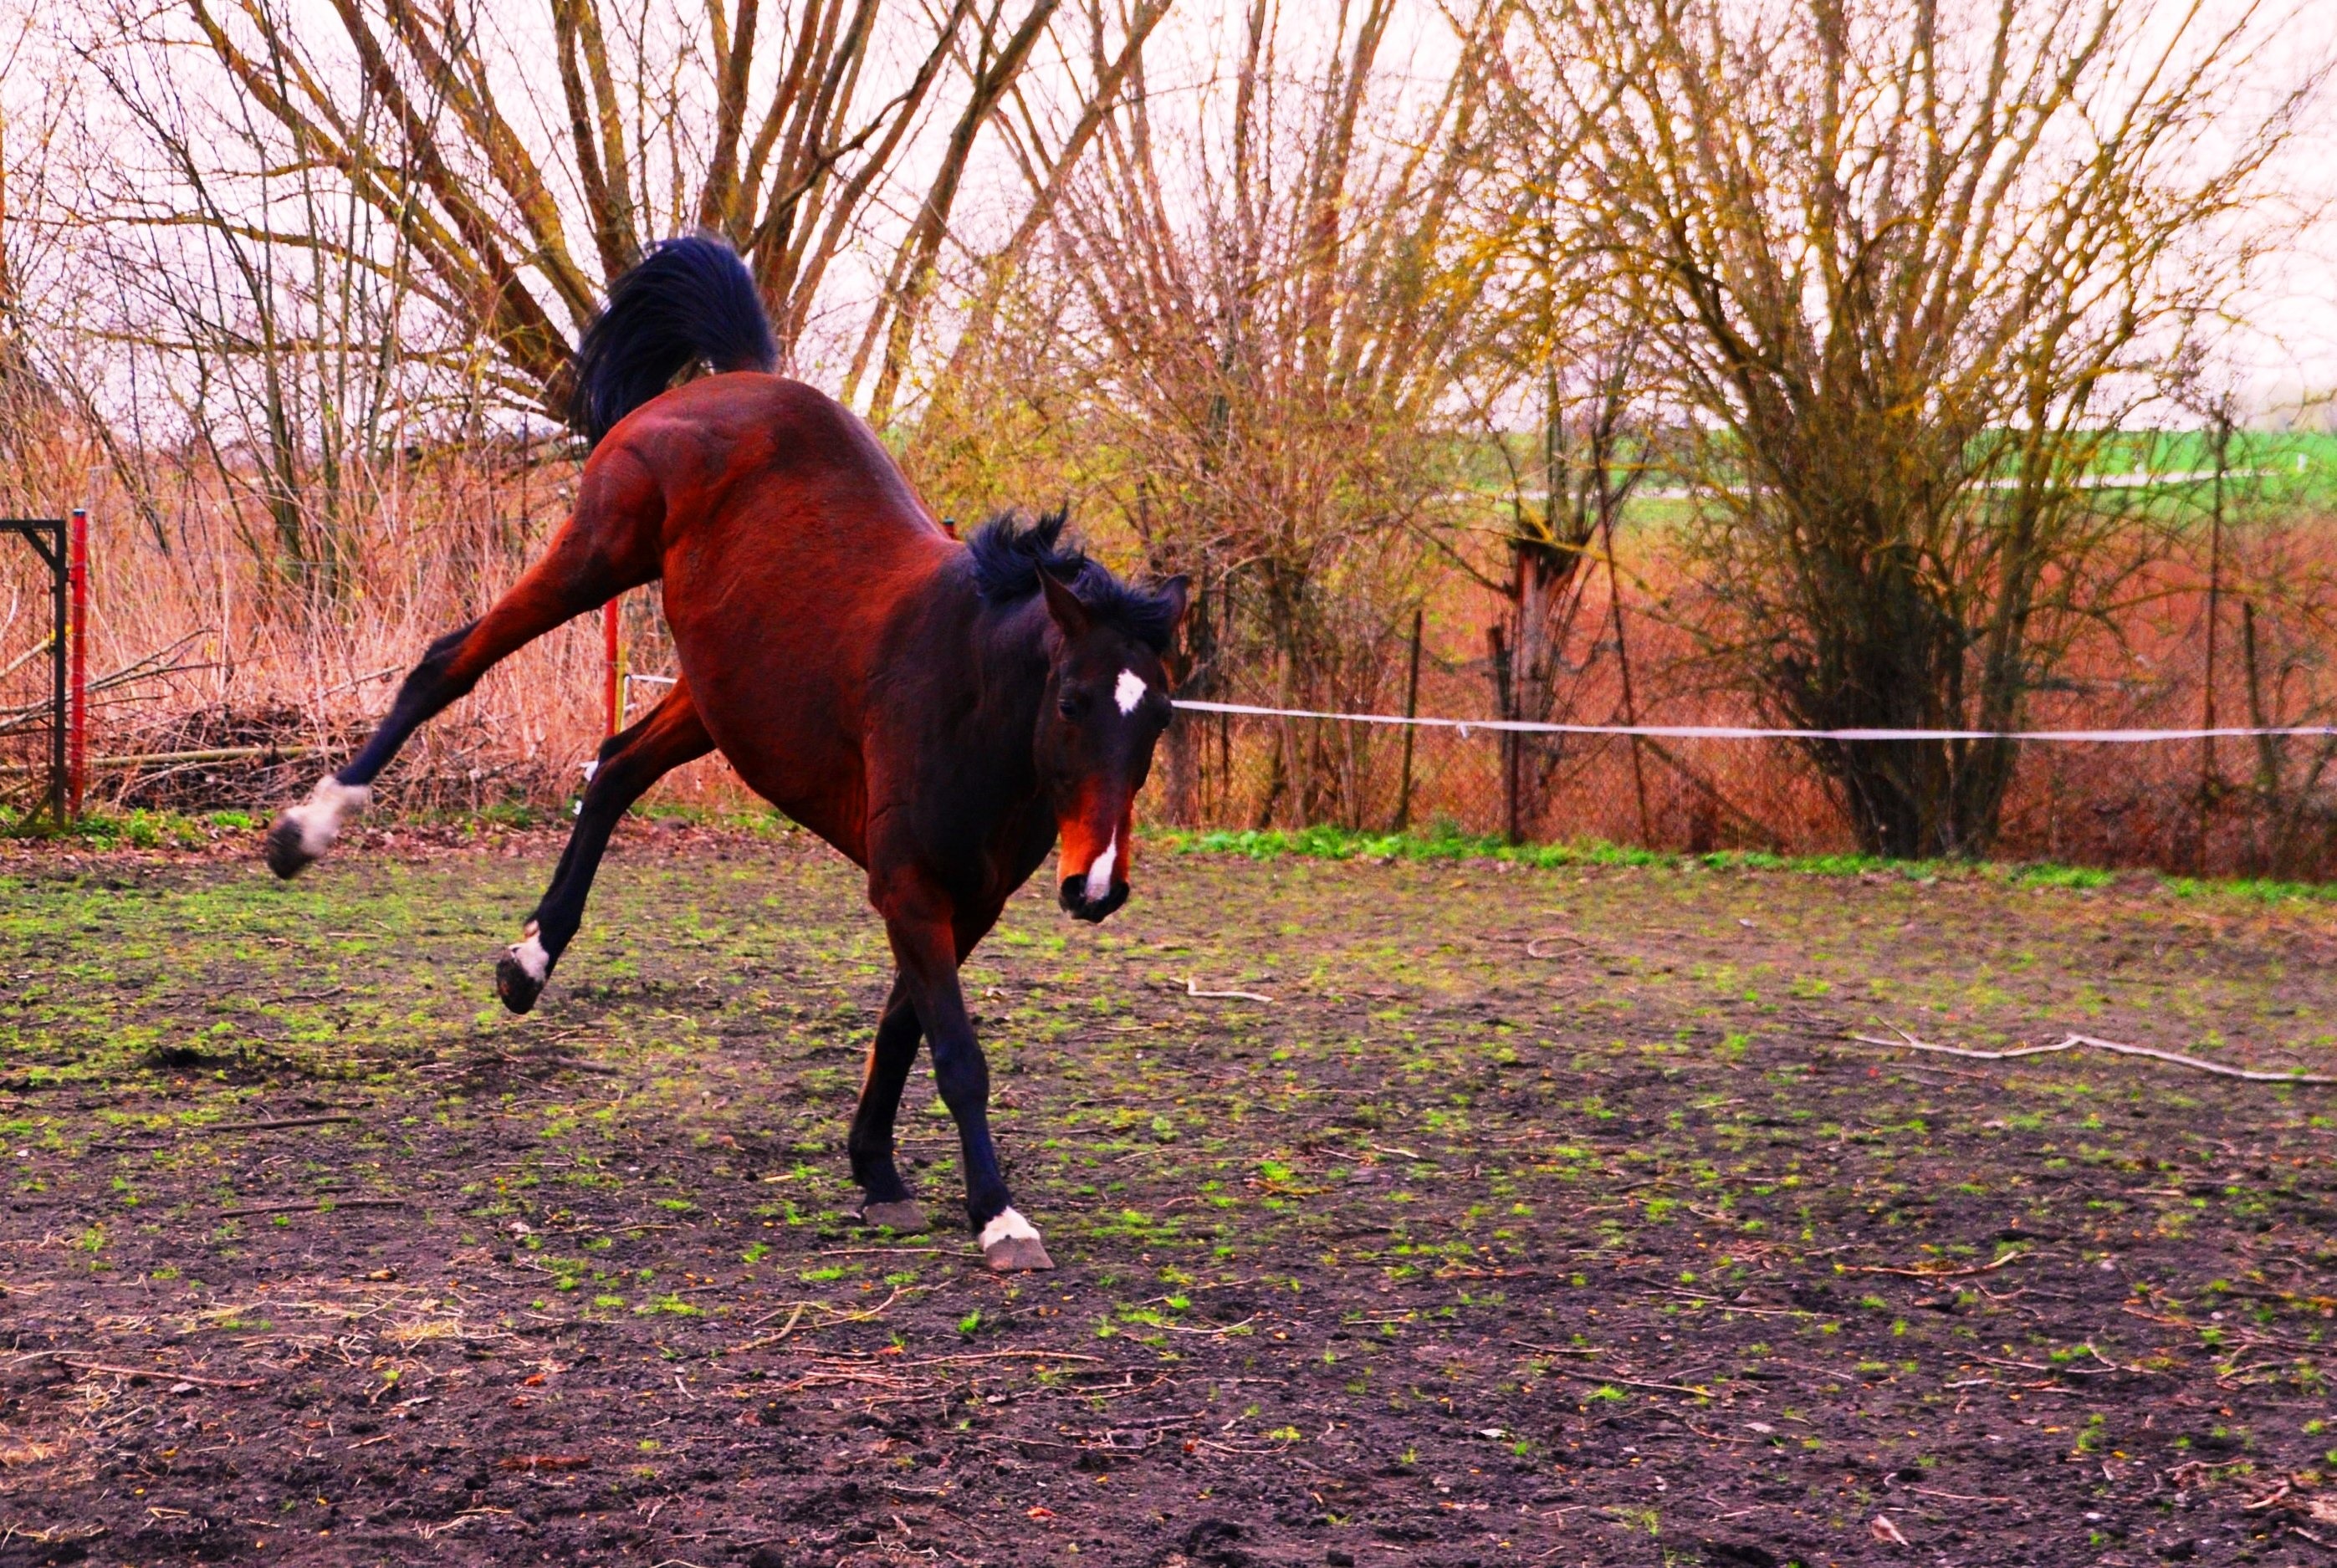
jump, horse, mammal, stallion, mare, rodeo, equestrianism, eventing, knock out, horse like mammal, animal sports, english riding, equestrian sport